Sadiya

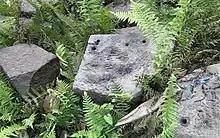
Granite stones used in Bura-buri Temple showing the holes for the iron brackets

The Bura-Buri Than is another important temple built by the Chutia kings. It was dedicated to Primordial parents "Gira-Girasi" or "Bura Buri" (literal meaning: "the-old-ones"), which were later sanskritised as "Shiva" and "Sakti". The two deities are also known as Kundil Mama. The temple was looked upon after by tribal priest called the Deoris and was worshipped by the Dibongia khel of the Deoris. Gira-Girasi or Bura-Buri are considered to be a wedded pair and are the parents of Pishasi or Kechaikhaiti and Pishadema. Although the structure has fallen due to natural calamities, the base still remains intact upon which a new temple has been built. The foundation is an octagonal shaped base made of stone with each edge spanning 3.4 meters in length. The temple was built using granite stone and fixed using iron dowels and brackets similar to the ones used in Malinithan and Tamreswari temple. The temple was surrounded by a wall built using bricks of 18–25 cm length and 12–17 cm breadth.